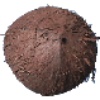
Label: cocos